Stephen Full

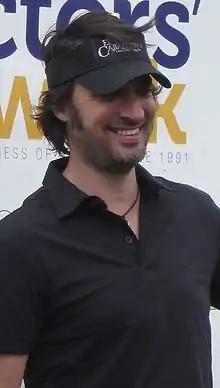
Full in 2011

Stephen Full (born November 13, 1969) is an American actor and comedian, known for his voice role as Stan on the Disney Channel show "Dog with a Blog", and acting role as Ash on "I'm in the Band", which aired on Disney Channel's sister network, Disney XD.